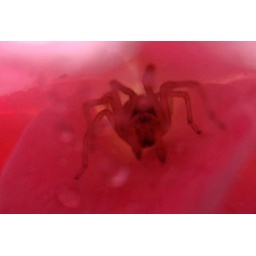
transluscent wulfila spider in a wet red rose